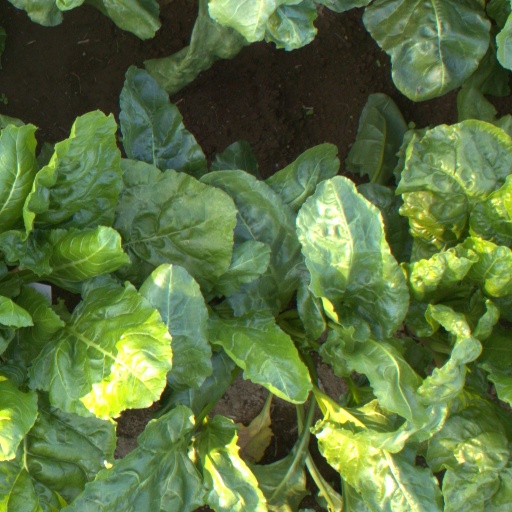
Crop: sugar beet